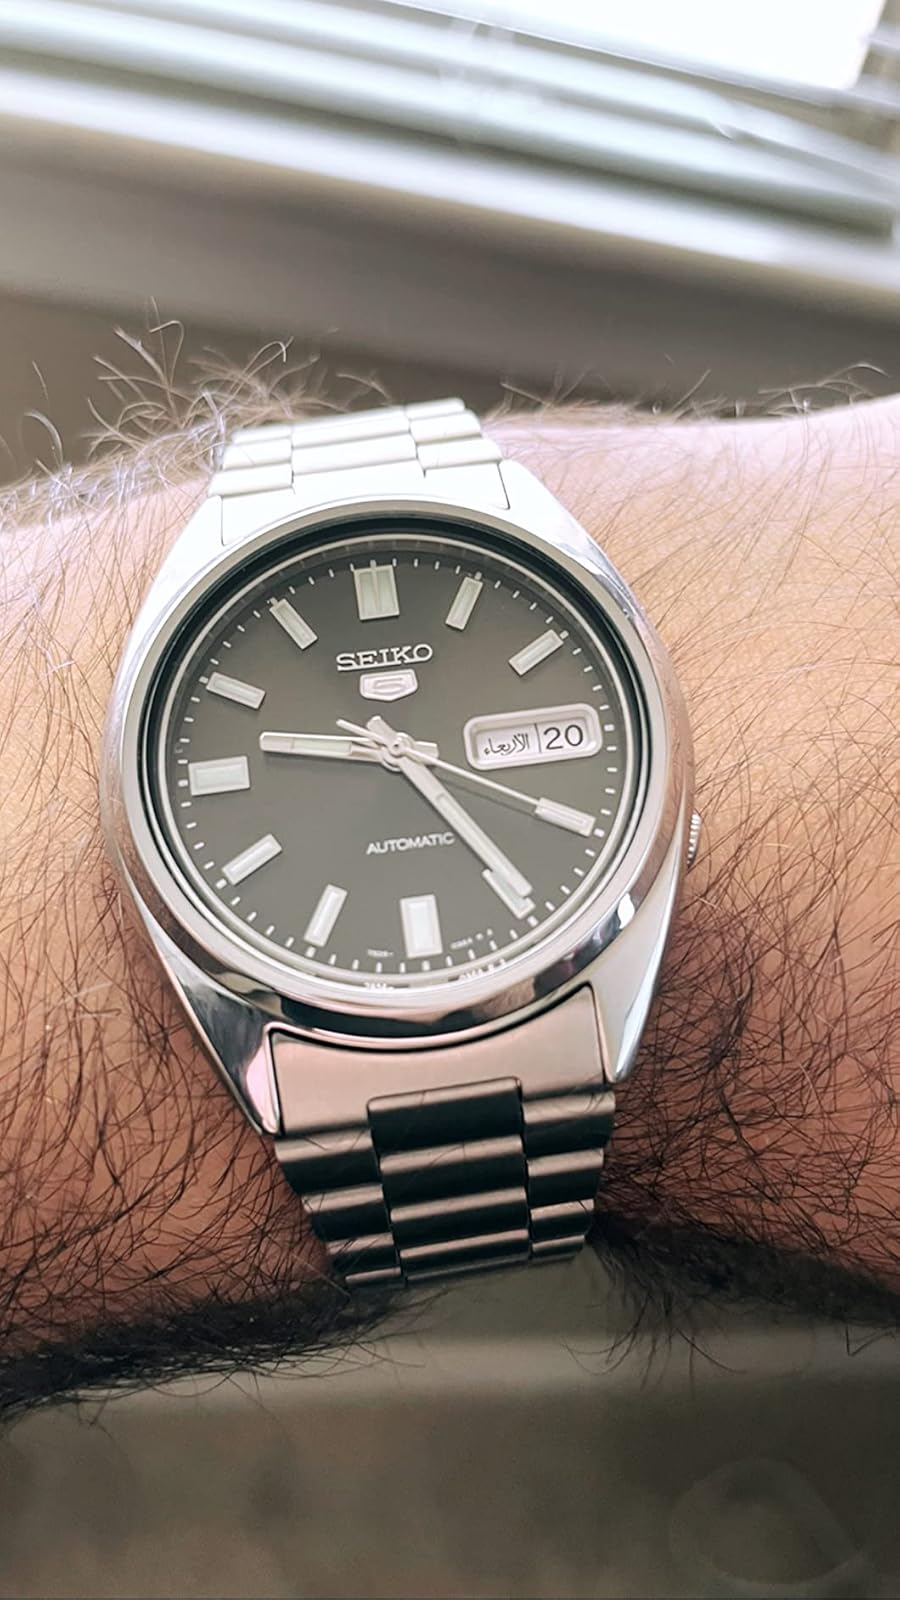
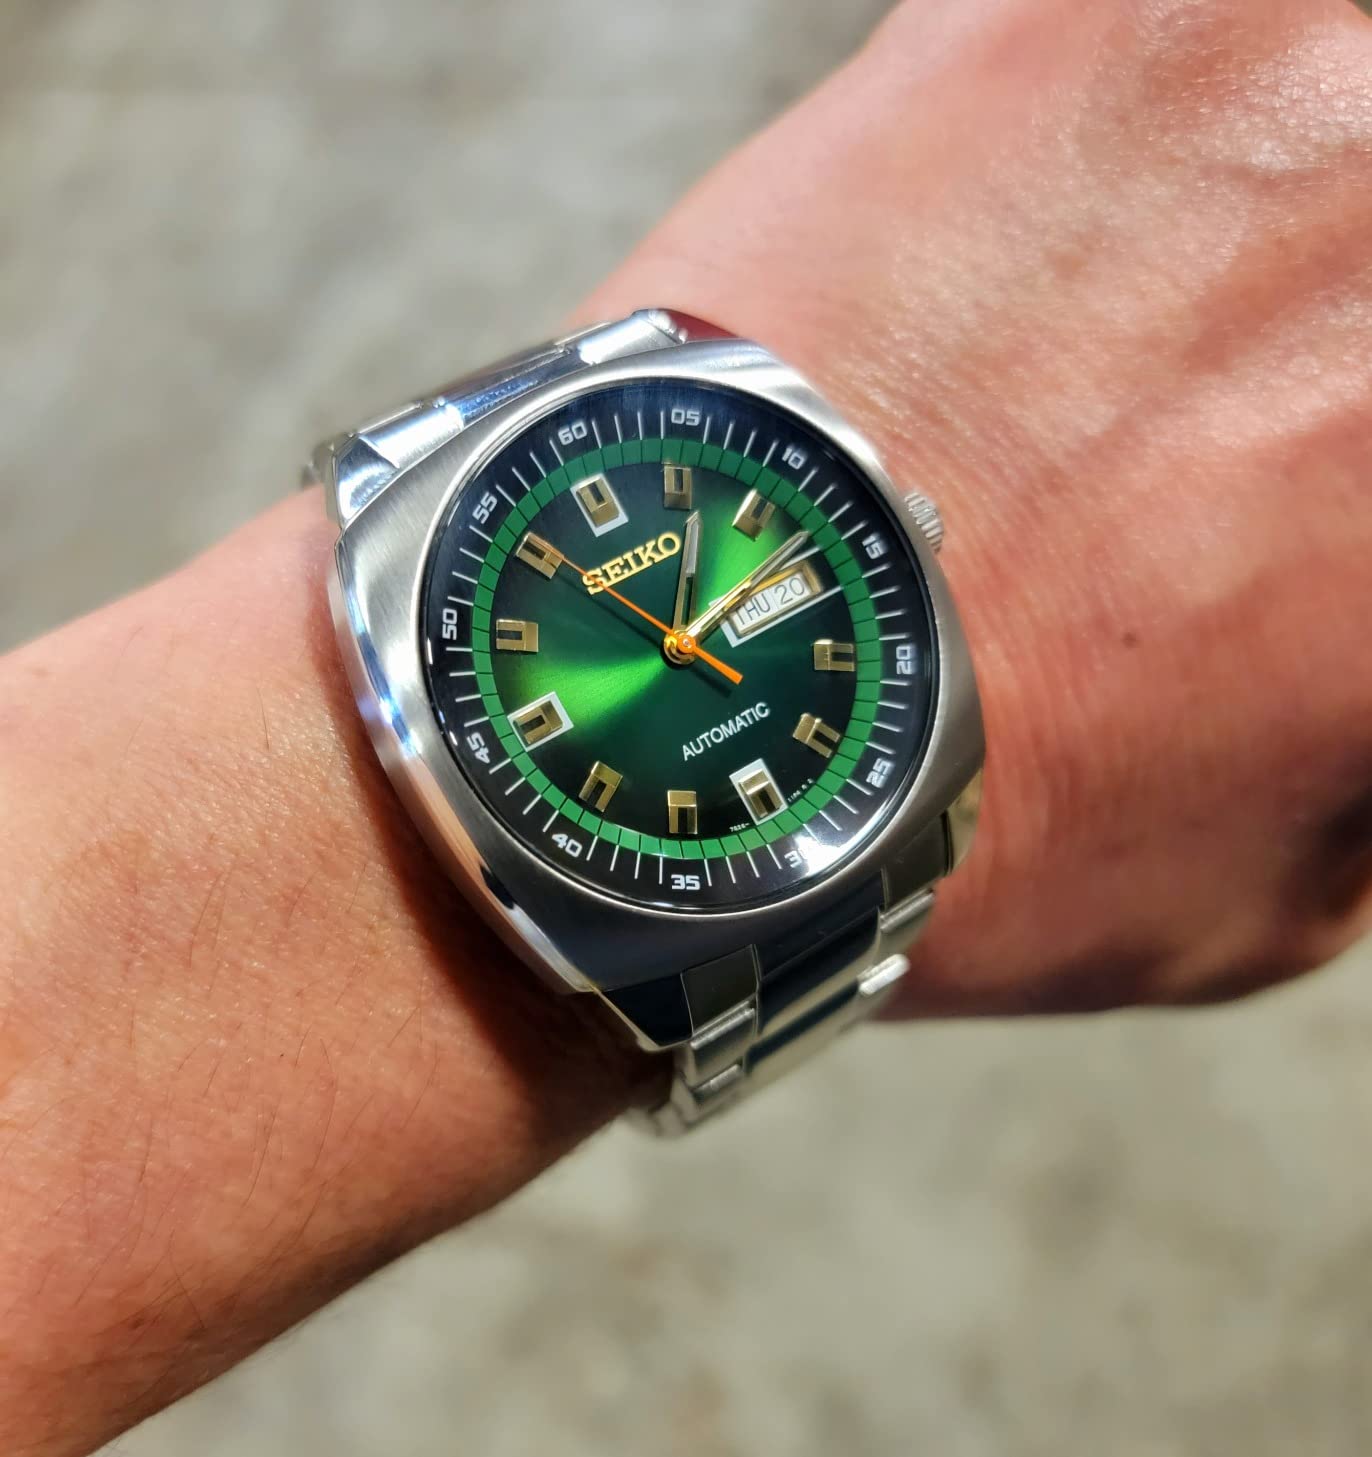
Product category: accessories_watch
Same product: no